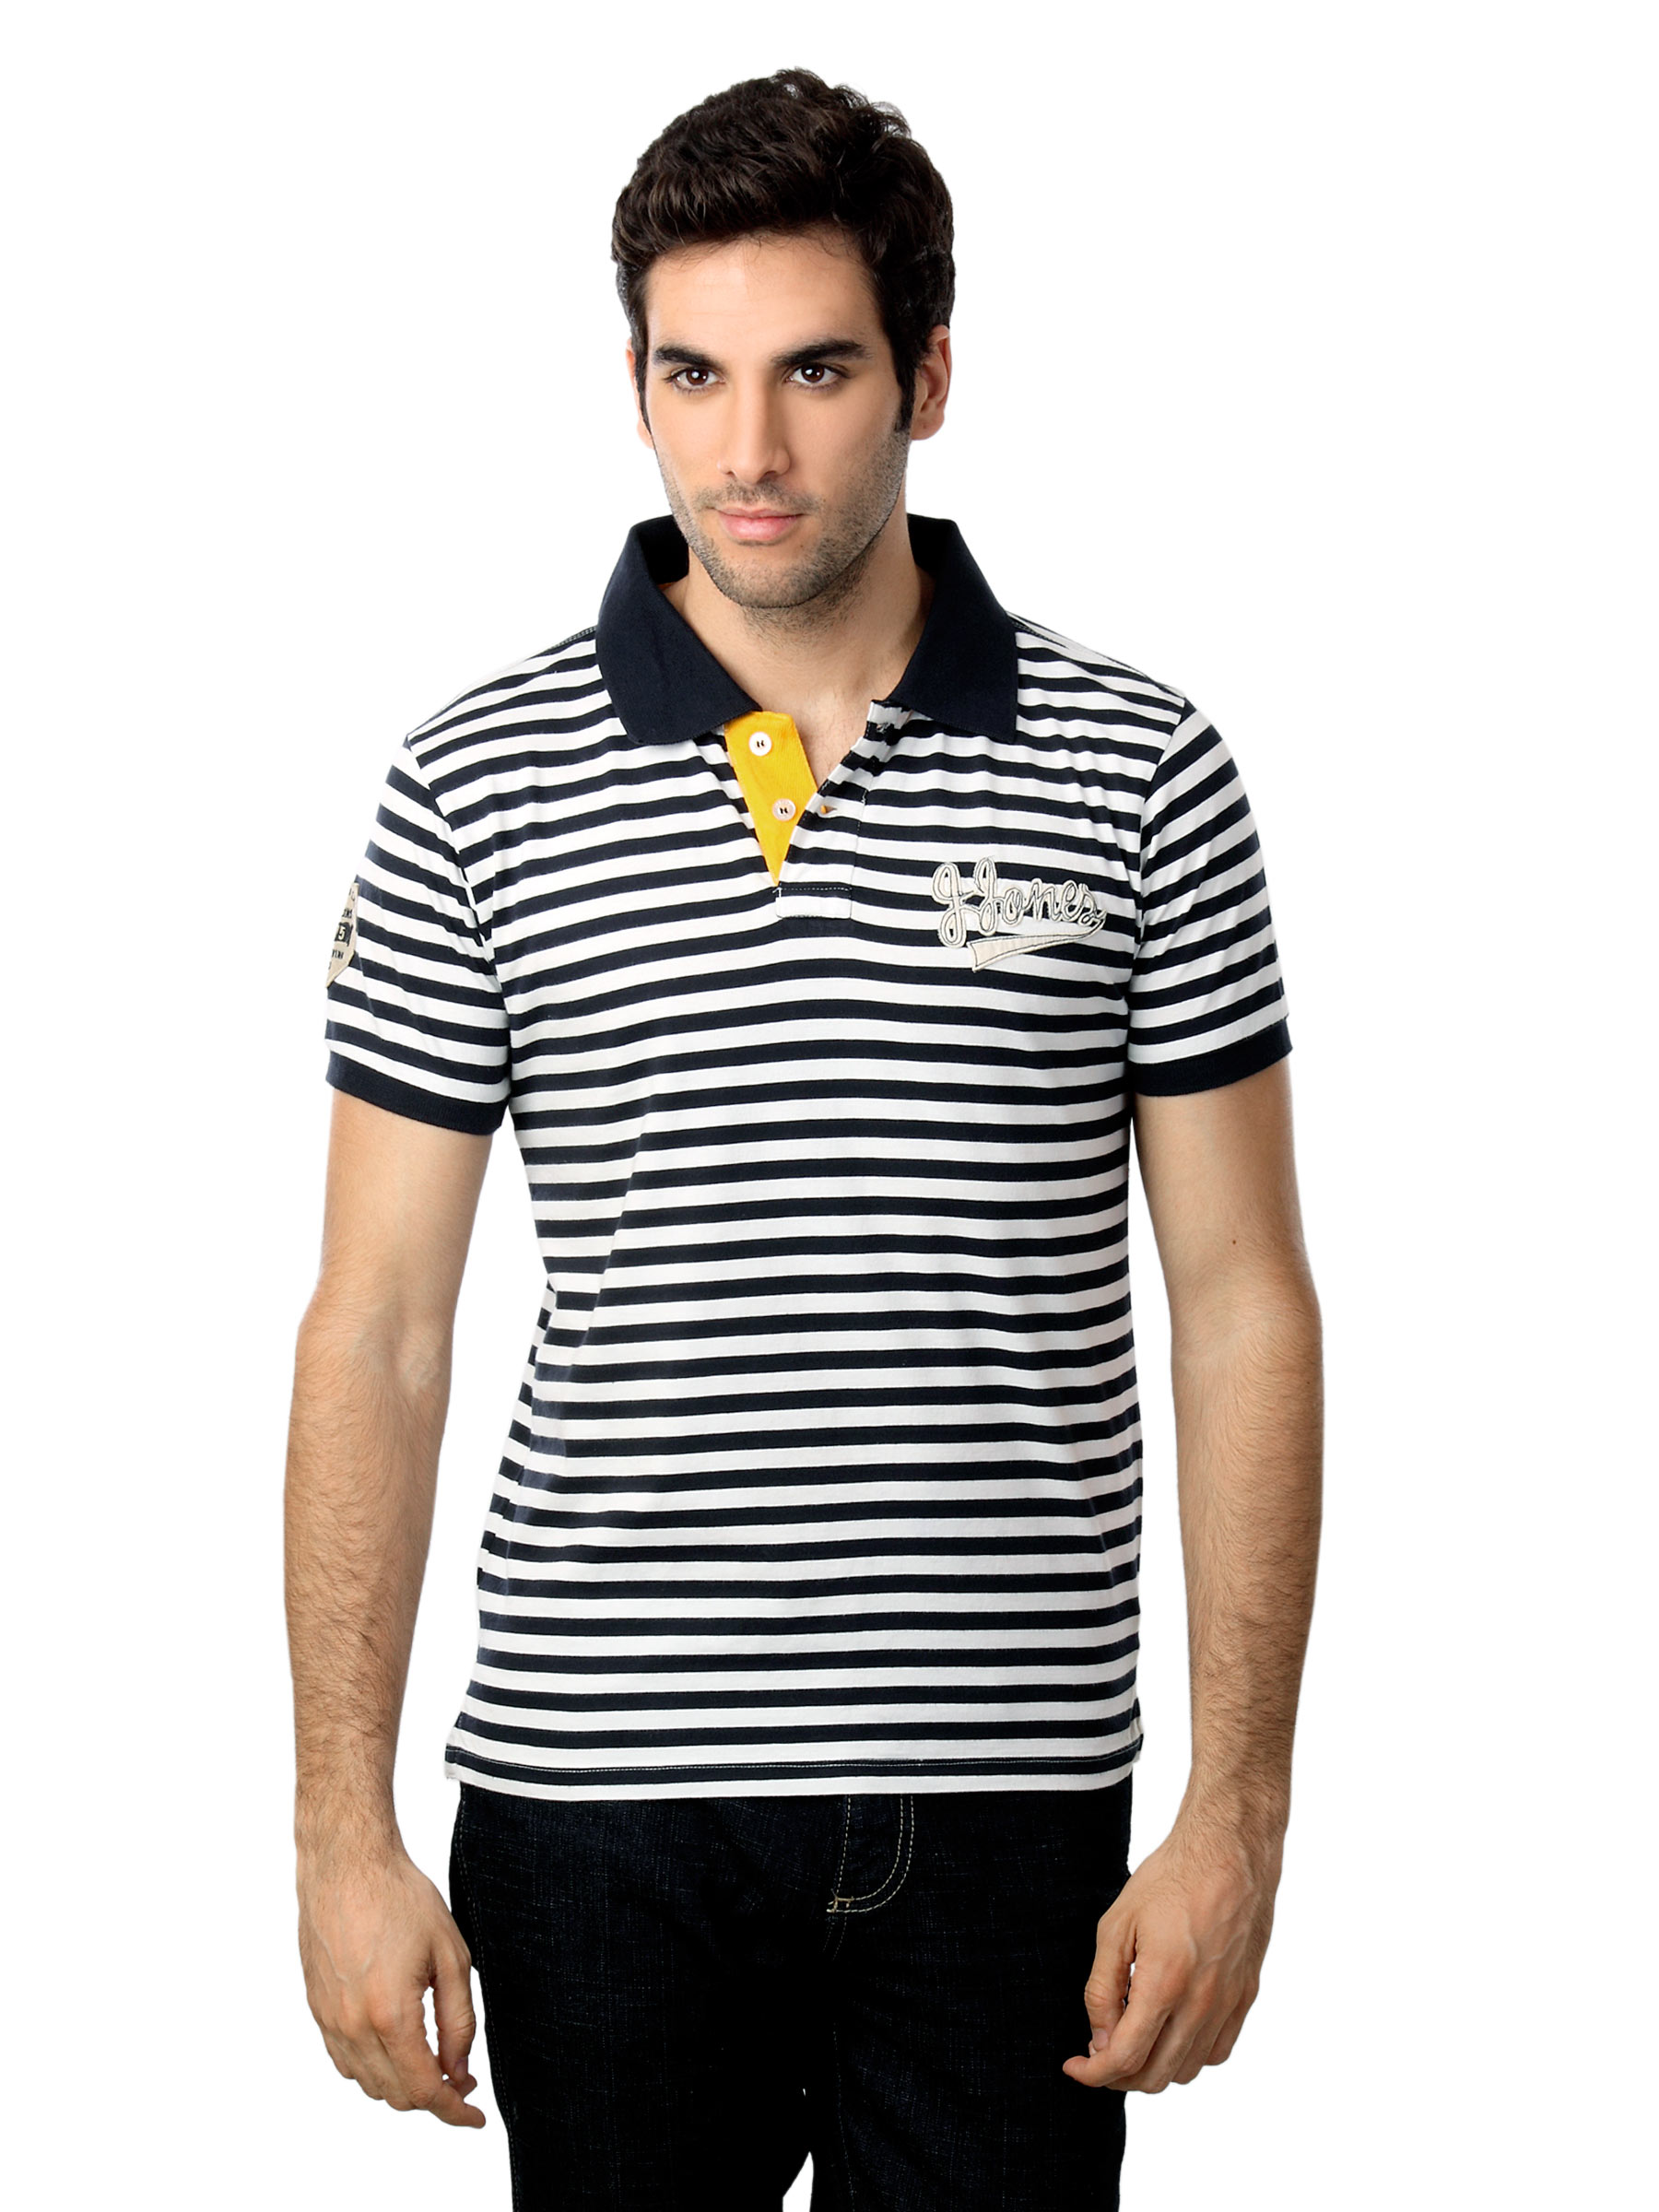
Jack & Jones Men White & Navy Blue T-shirt
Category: Apparel / Topwear / Tshirts
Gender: Men
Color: White
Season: Summer 2012
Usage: Casual